Peace Pagoda

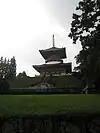
Narita, Chiba Great Peace Pagoda

A Vishwa Shanti Stupa/World Peace Pagoda in New Delhi was inaugurated on 20 November 2007 by monks and nuns of Nipponzan-Myōhōji, the Dalai Lama and the Lt. Governor of Delhi. It is situated in Millennium Indraprastha Park, North-East of Humayun's Tomb, adjacent to Delhi Ring Road.